Electronic voting in India

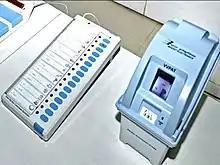
VVPAT used with electronic voting machines in Indian elections

Electronic voting is the standard means of conducting elections using Electronic Voting Machines (EVMs) in India. The system was developed for the Election Commission of India by state-owned Electronics Corporation of India and Bharat Electronics. Starting in the late 1990s, they were introduced in Indian elections in a phased manner.